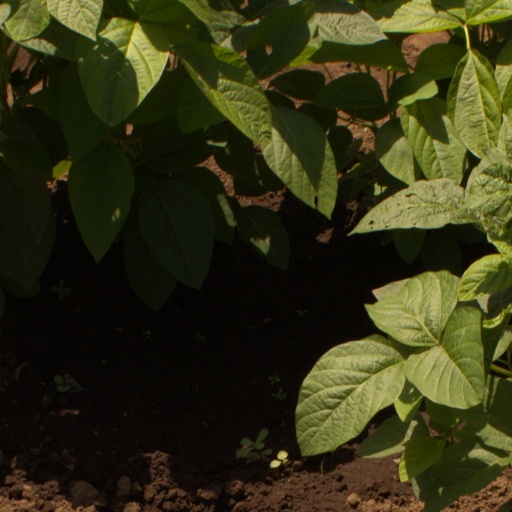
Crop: soybean